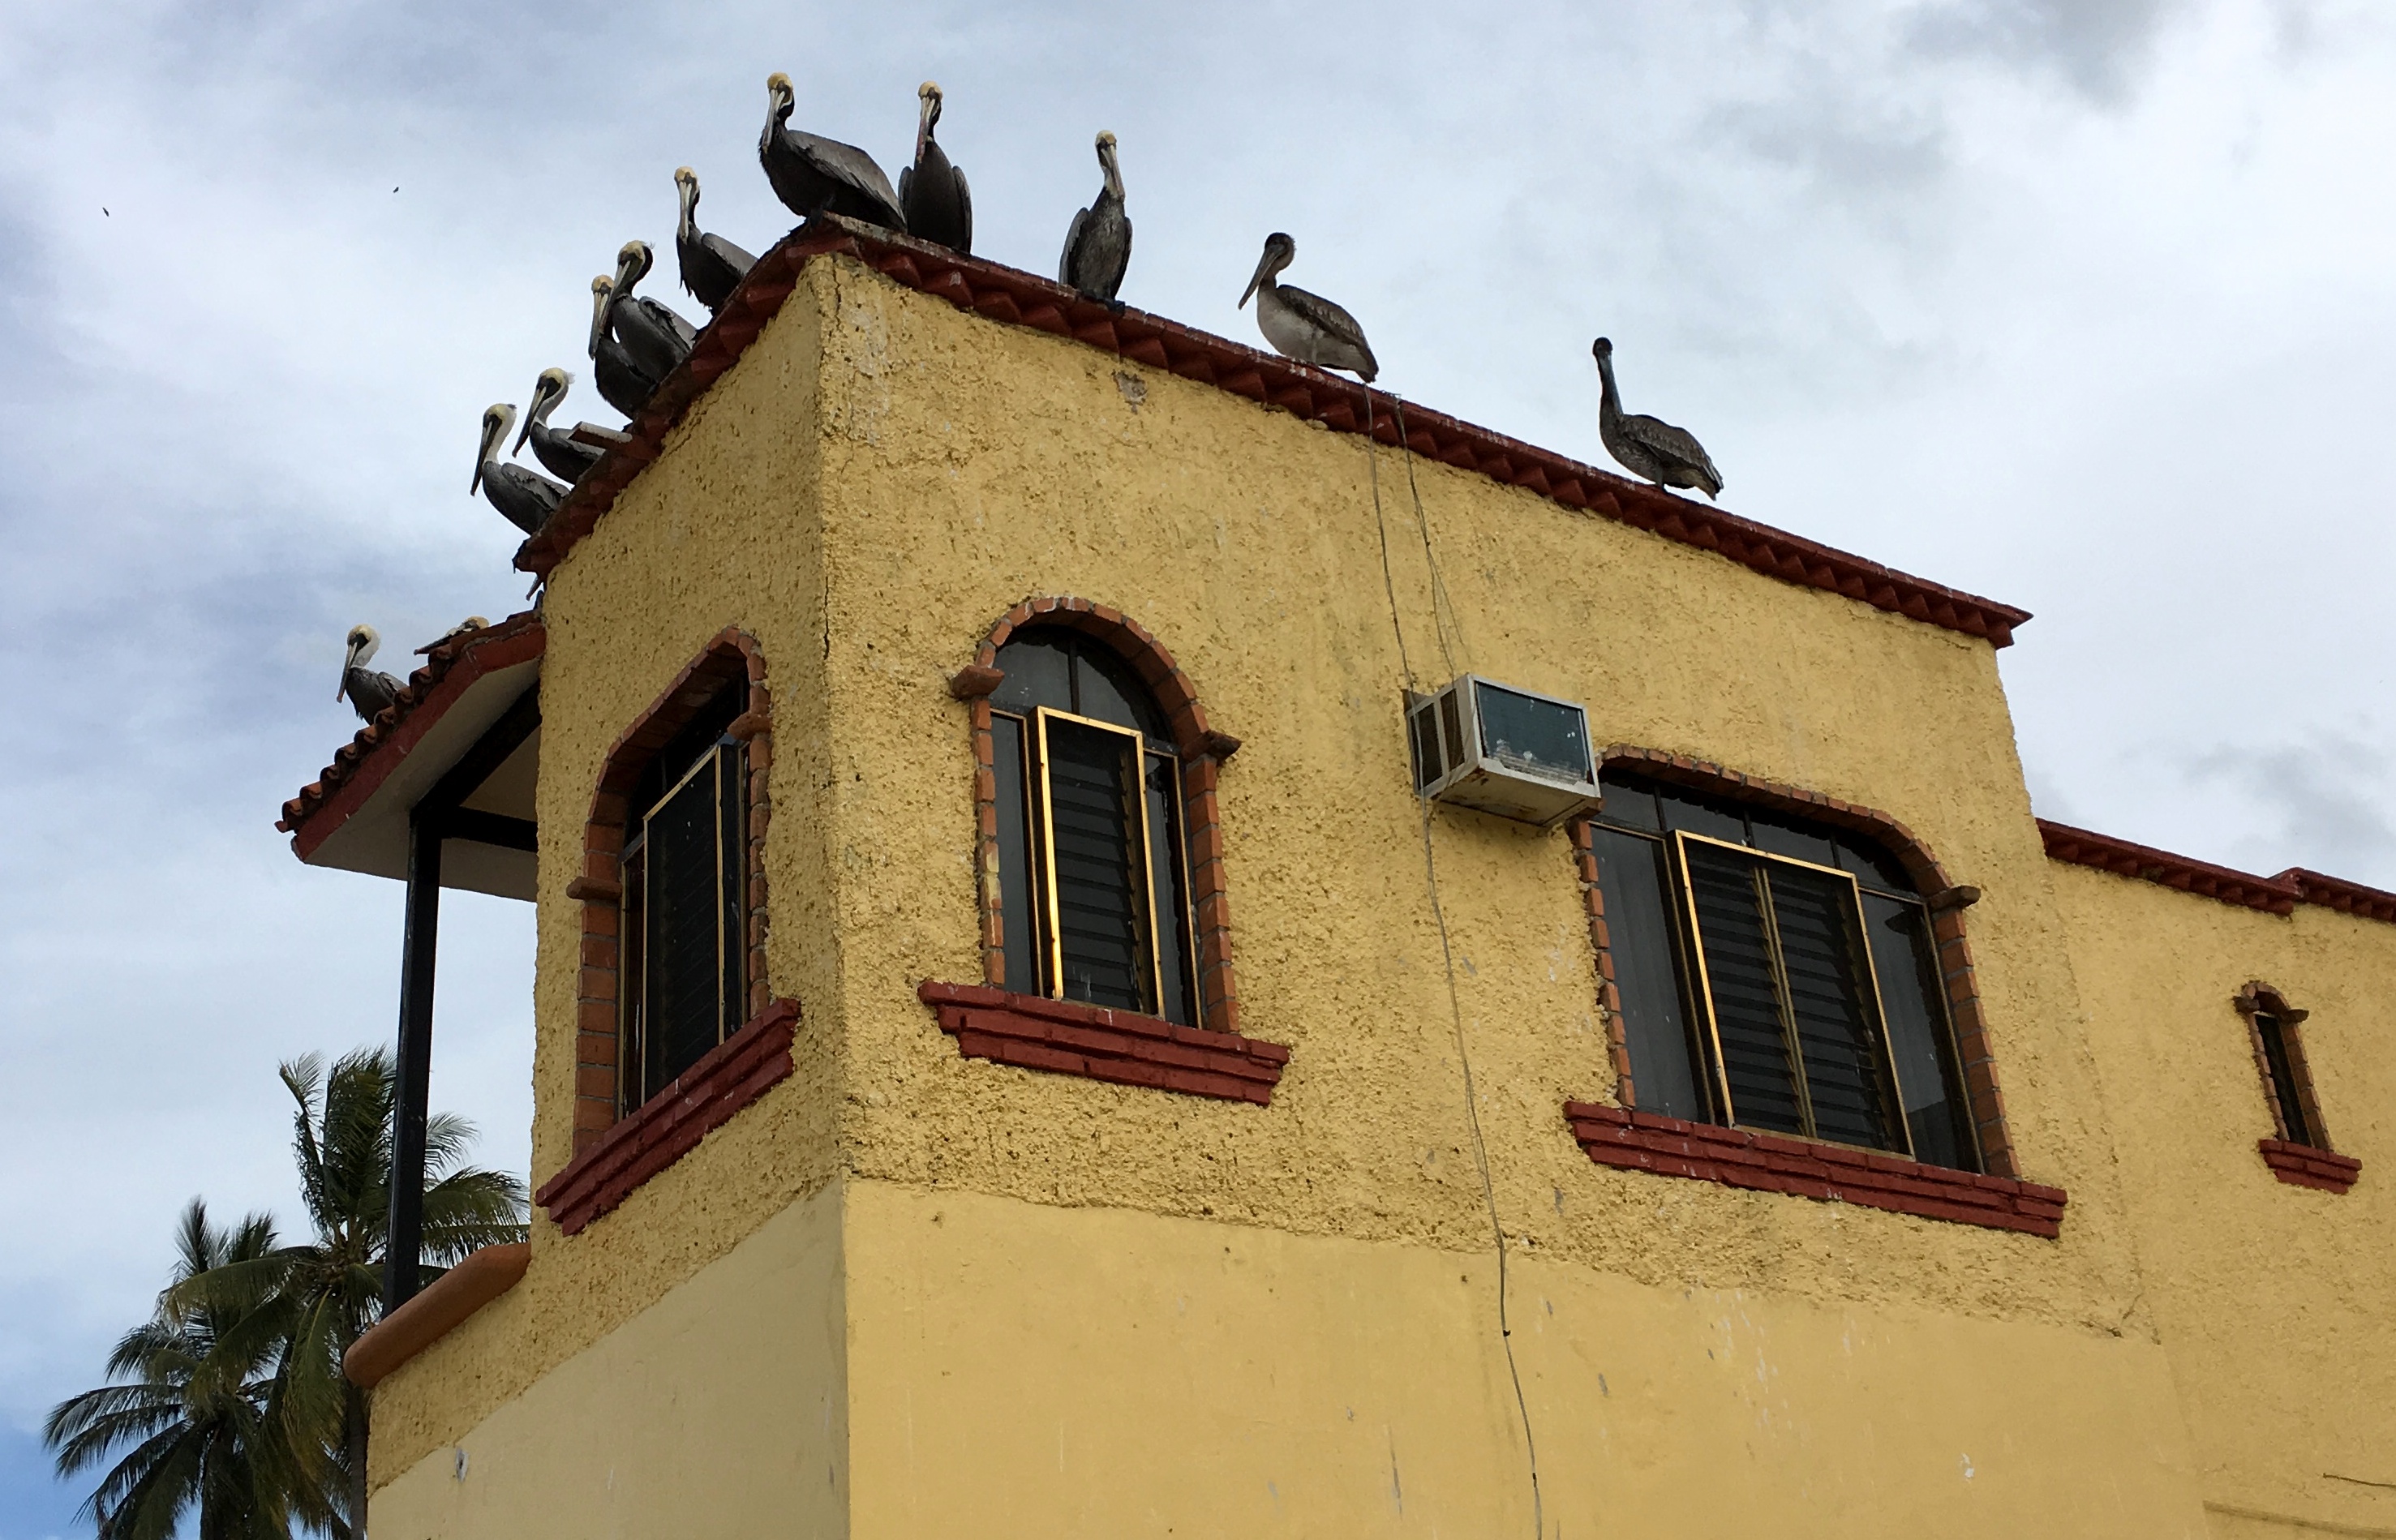
house, town, roof, building, wall, tower, facade, church, chapel, place of worship, spanish missions in california